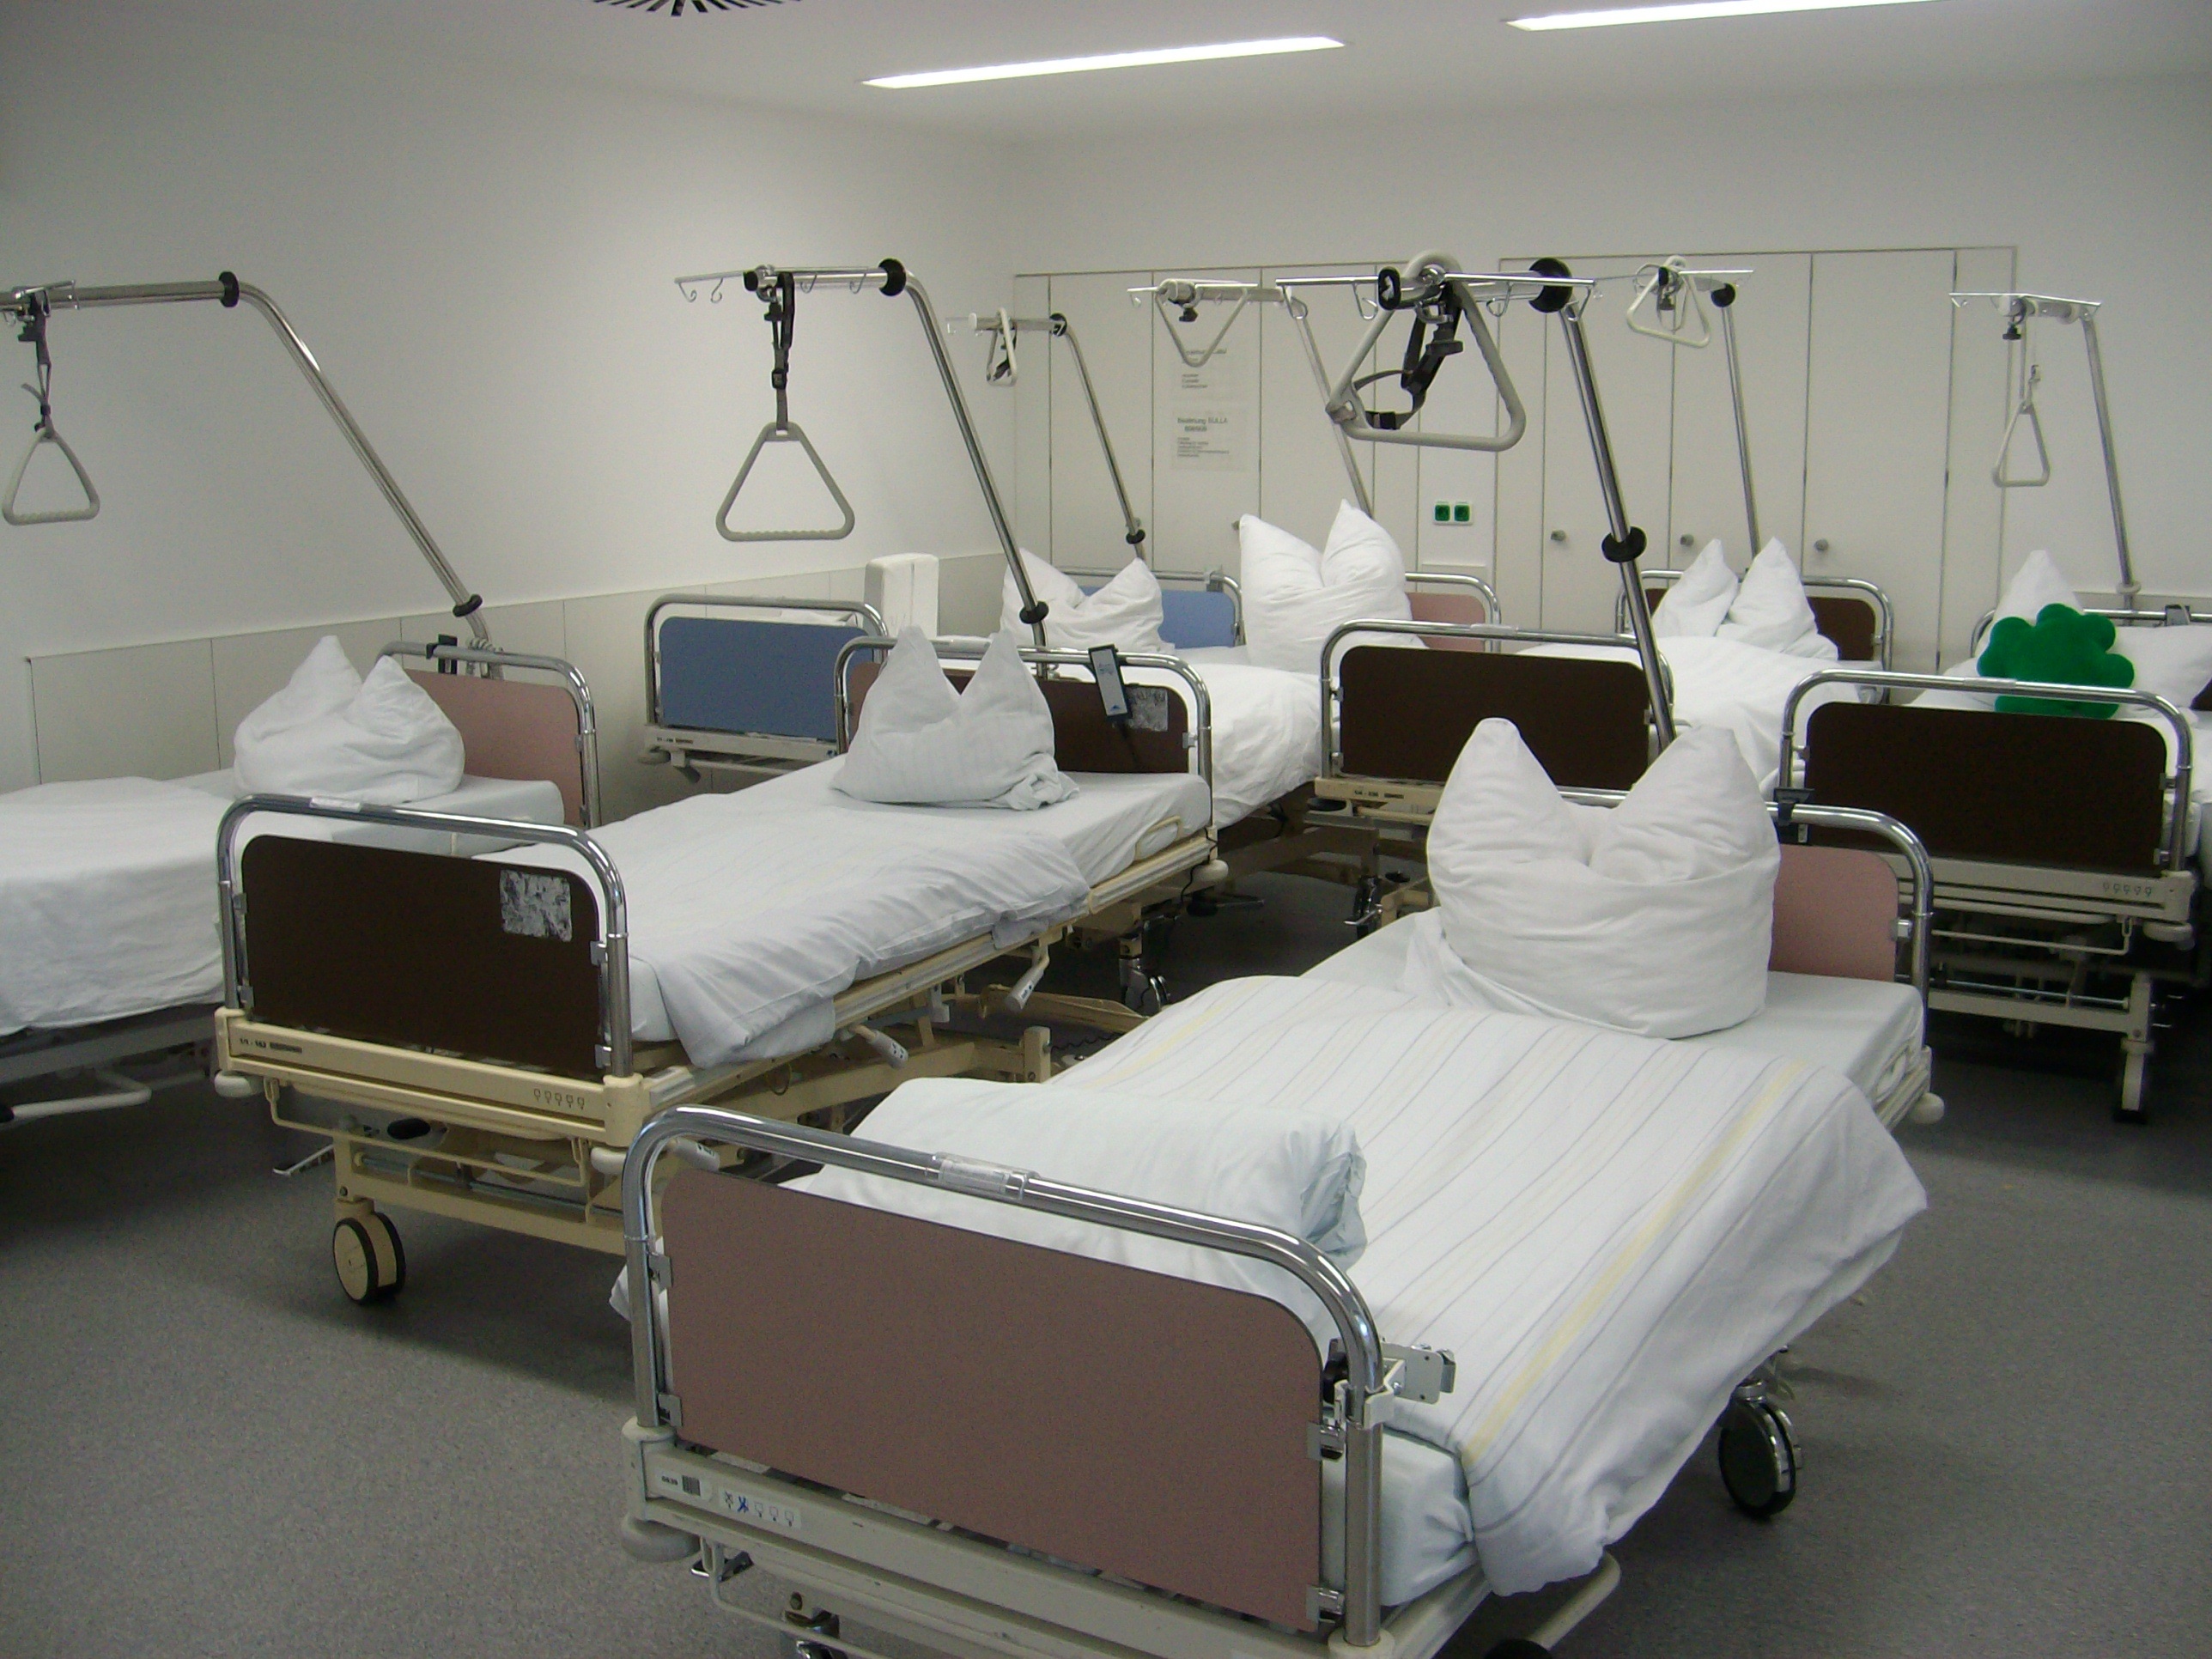
ceiling, station, covered, furniture, room, pillow, product, bed, rod, hospital, medical, beds, bedside, gallows, operating theater, medical imaging, germ free, op anteroom